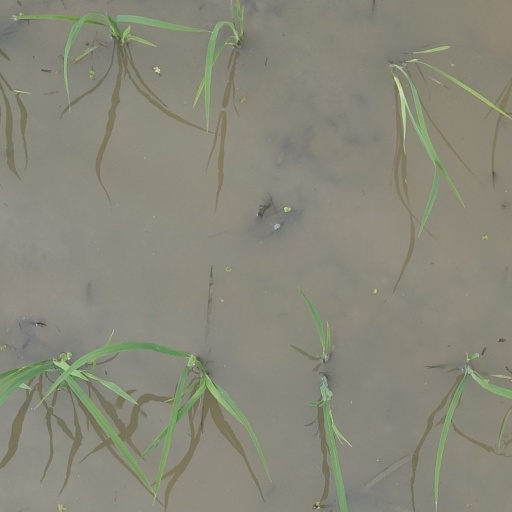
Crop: rice